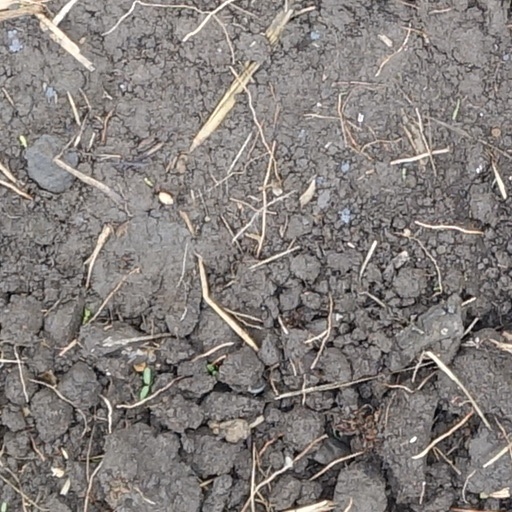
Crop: wheat